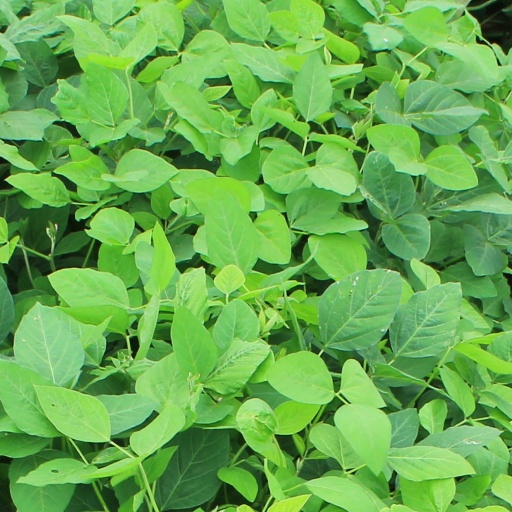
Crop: soybean